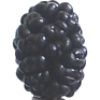
Label: Mulberry 1